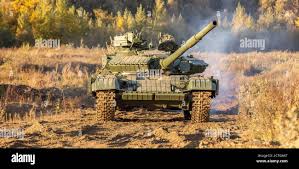
Label: T-64